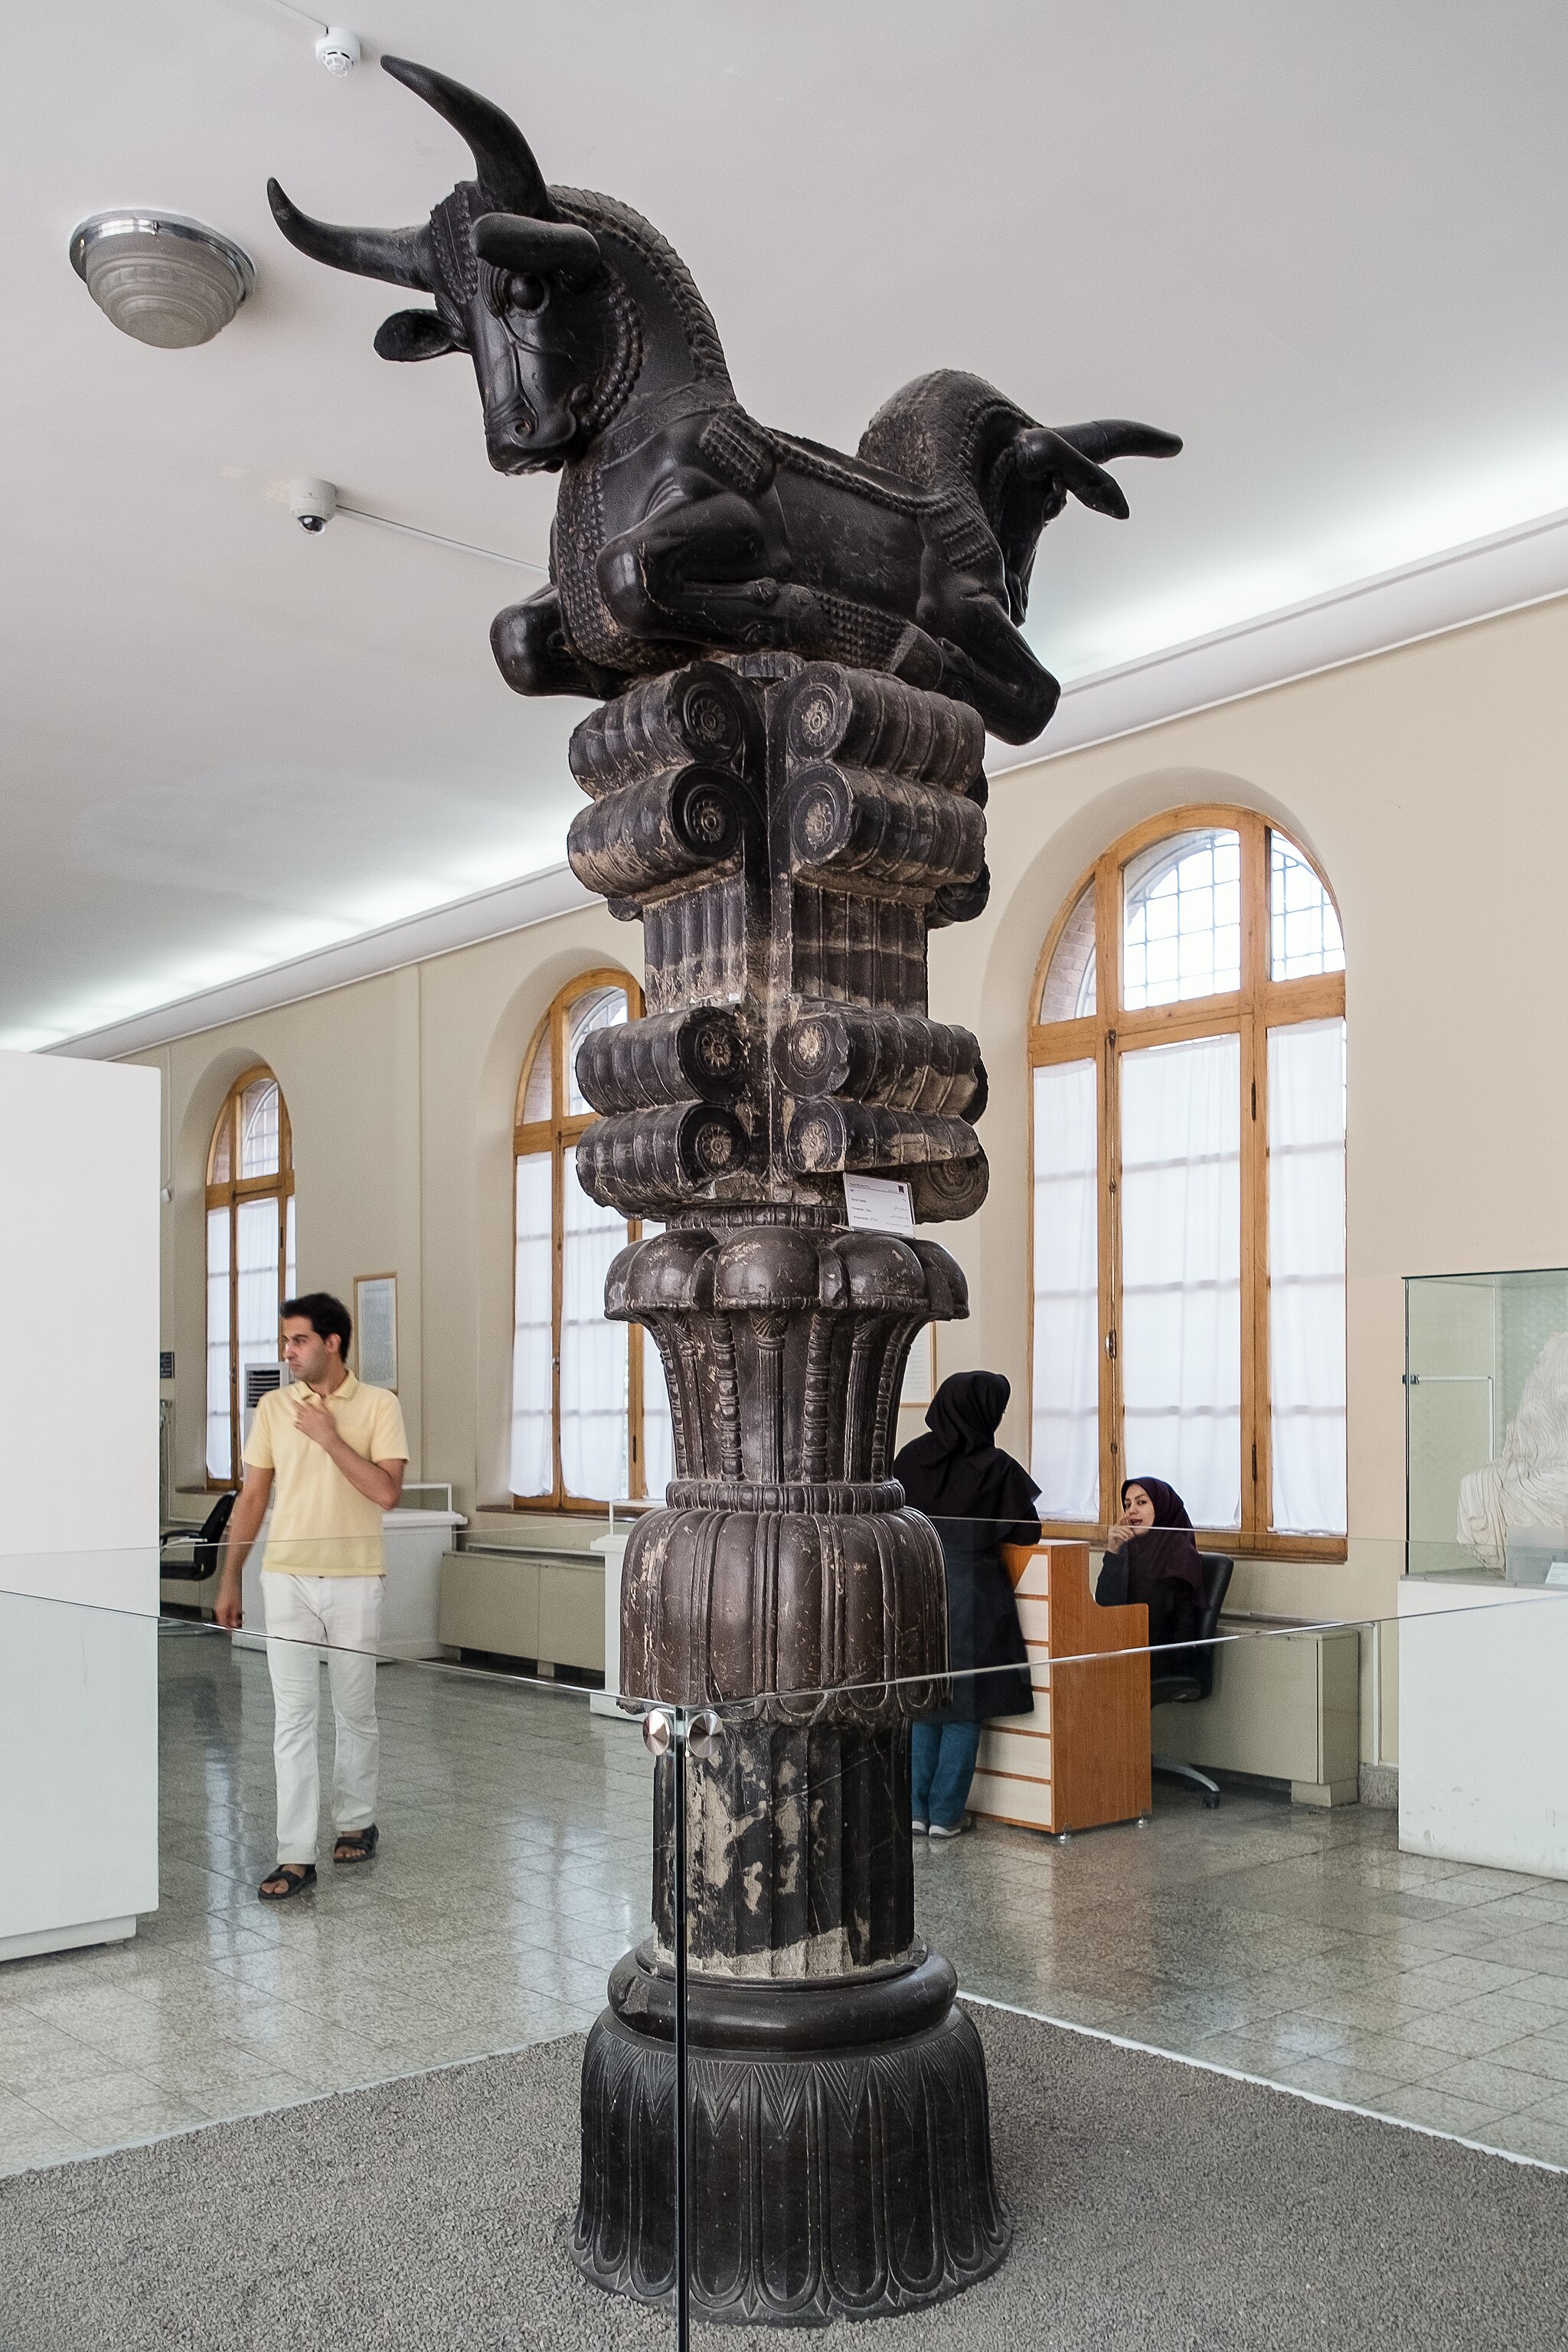
Title: Double Bull Column Capital from the Apadana in Persepolis – National Museum of Iran 02 (cropped)
Description: Double Bull Column Capital from the Apadana (Audience Hall) in Persepolis. National Museum of Iran, Tehran
Date: 2013-09-03 09:46:09
Categories: Self-published work, Images by Skot, Column and bull capital from Persepolis - 5th century BC – National museum of Iran